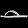
Label: Sandal